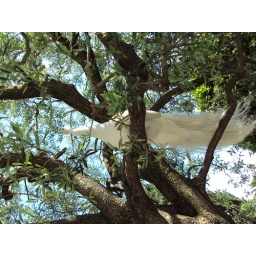
Loud birds in trees